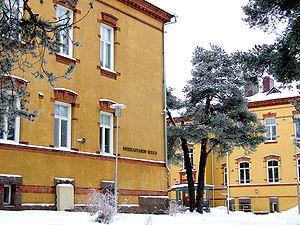
Ernst Theodor Granstedt est un architecte finlandais.